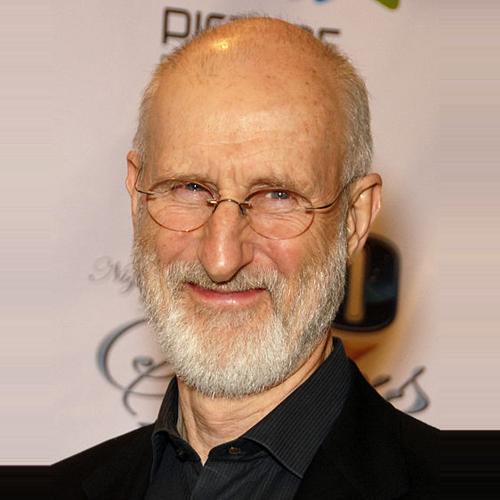
Age: 69